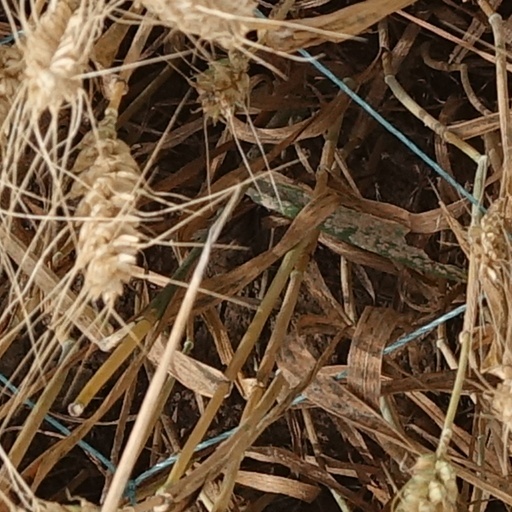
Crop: wheat